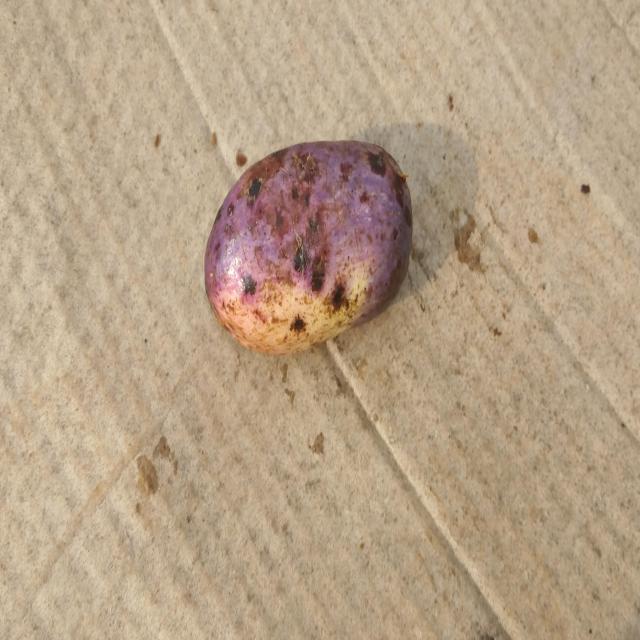
Plum grade: unripe